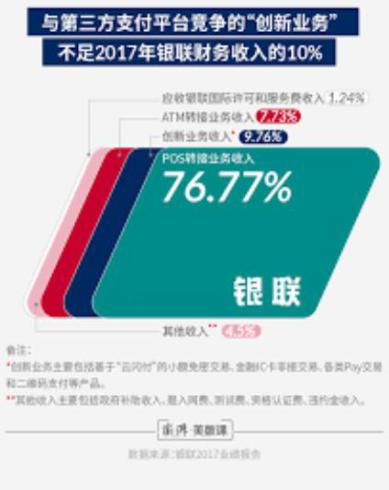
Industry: Others